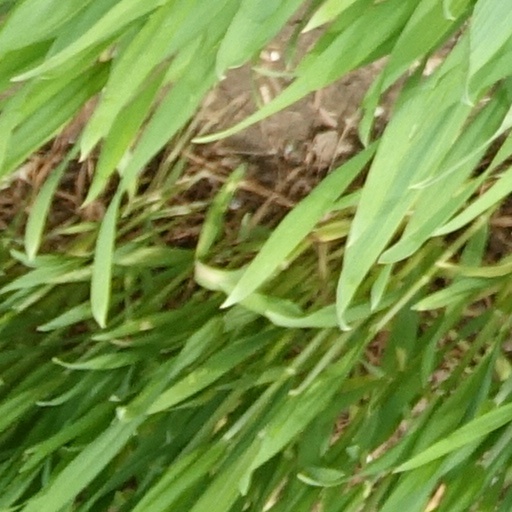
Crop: wheat